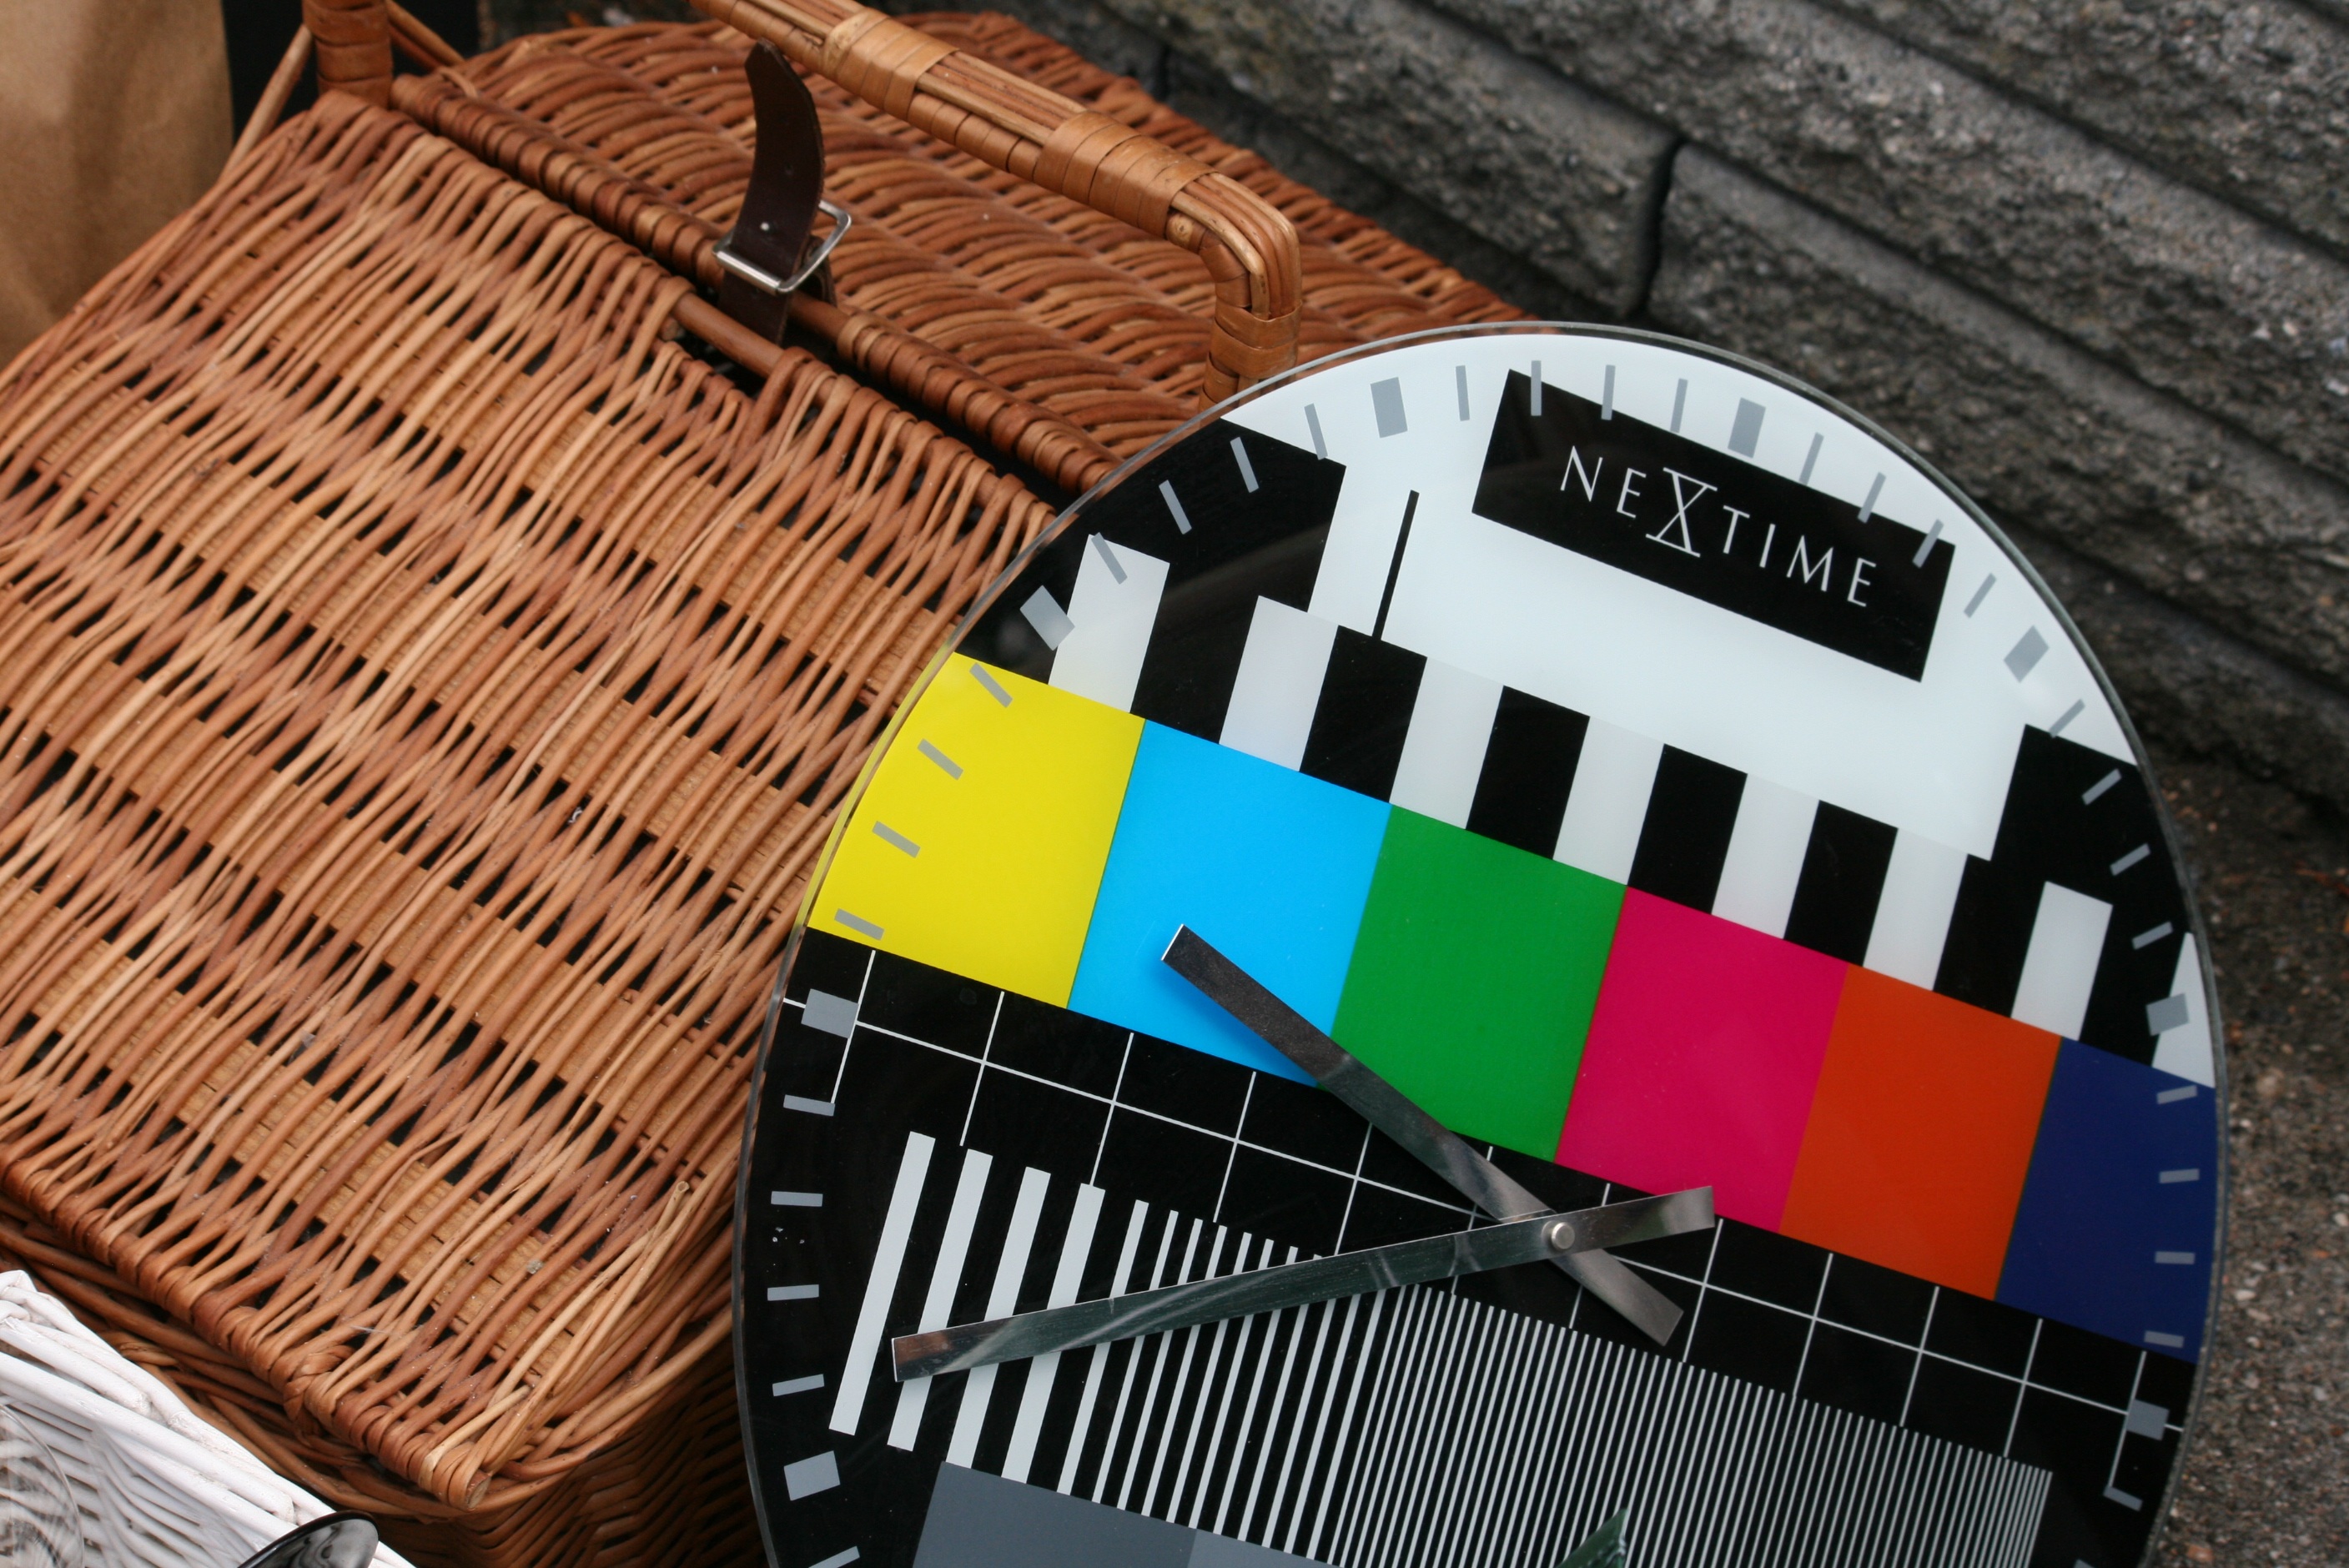
clock, time, pattern, market, brand, art, design, flea market